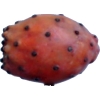
Label: cactus_fruit_red